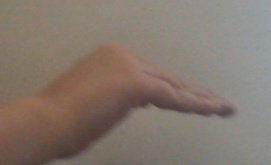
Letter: haa